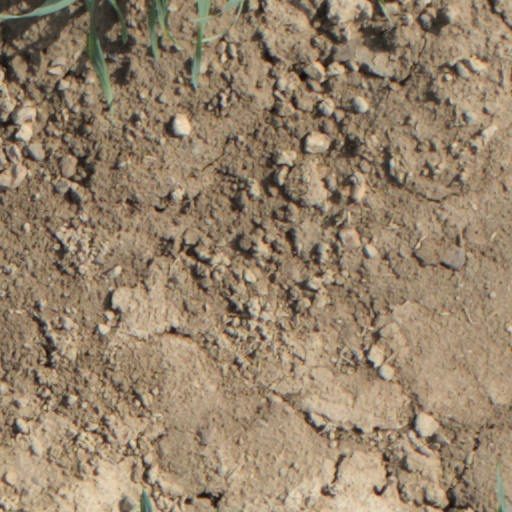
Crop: wheat